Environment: real
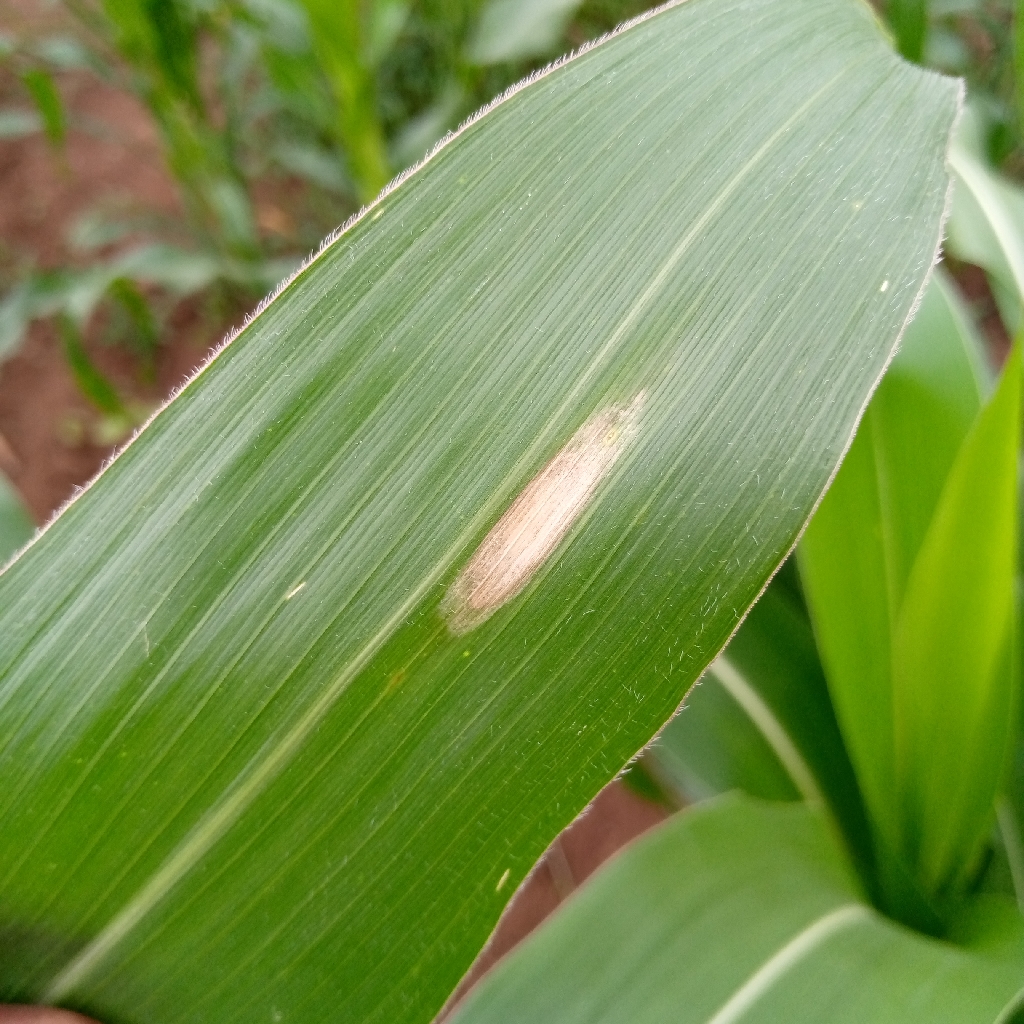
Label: northern_corn_leaf_blight